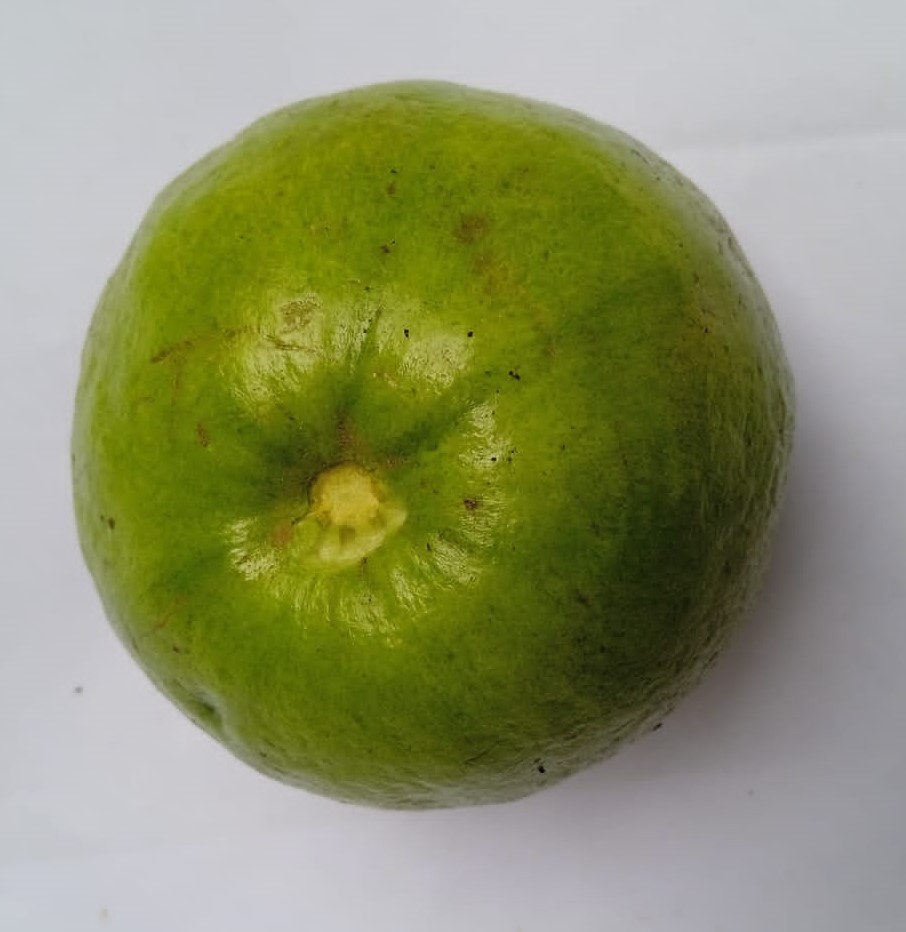
Fruit: guava
Condition: fresh